United States Capitol cornerstone laying

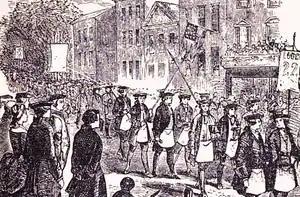
The procession to the United States Capitol

Workers began excavating the foundations of the United States Capitol in July 1793. During construction of the foundation, building commissioner David Stuart wrote to other members of the capitol commission suggesting a cornerstone ceremony be held. At their September 2 meeting, the commission agreed with Stuart, setting a date for the ceremony a little more than two weeks later.